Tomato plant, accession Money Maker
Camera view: tilt-top (135 deg); turntable rotation: 300 degrees
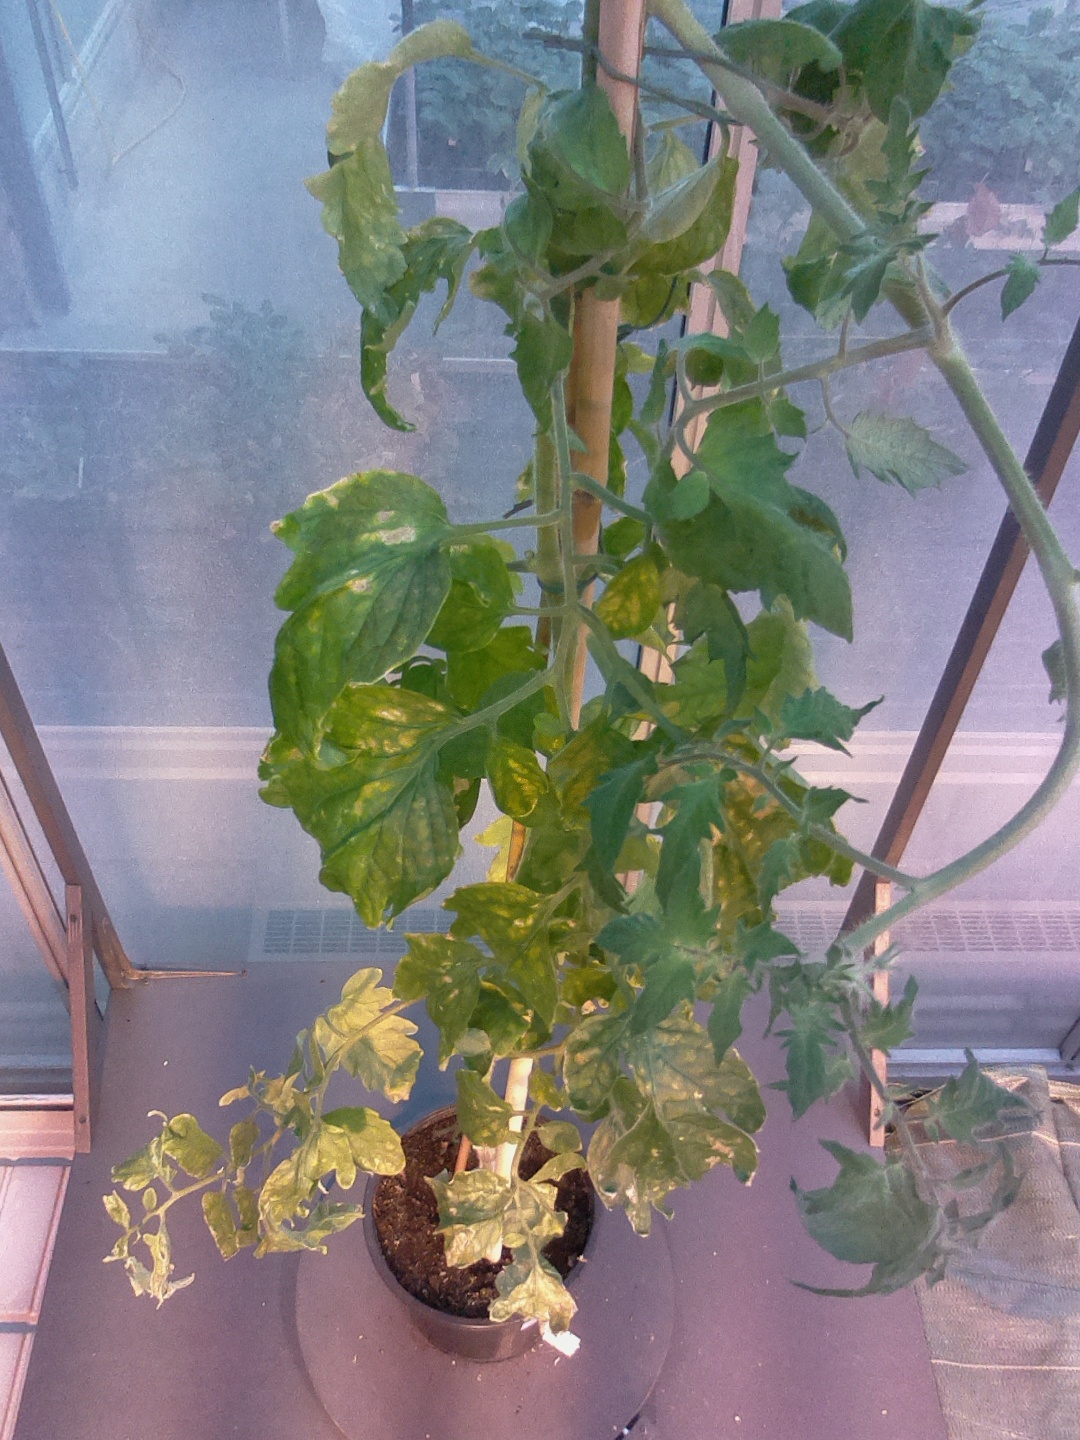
BBCH growth stage 78: 80% -90% of final fruit size